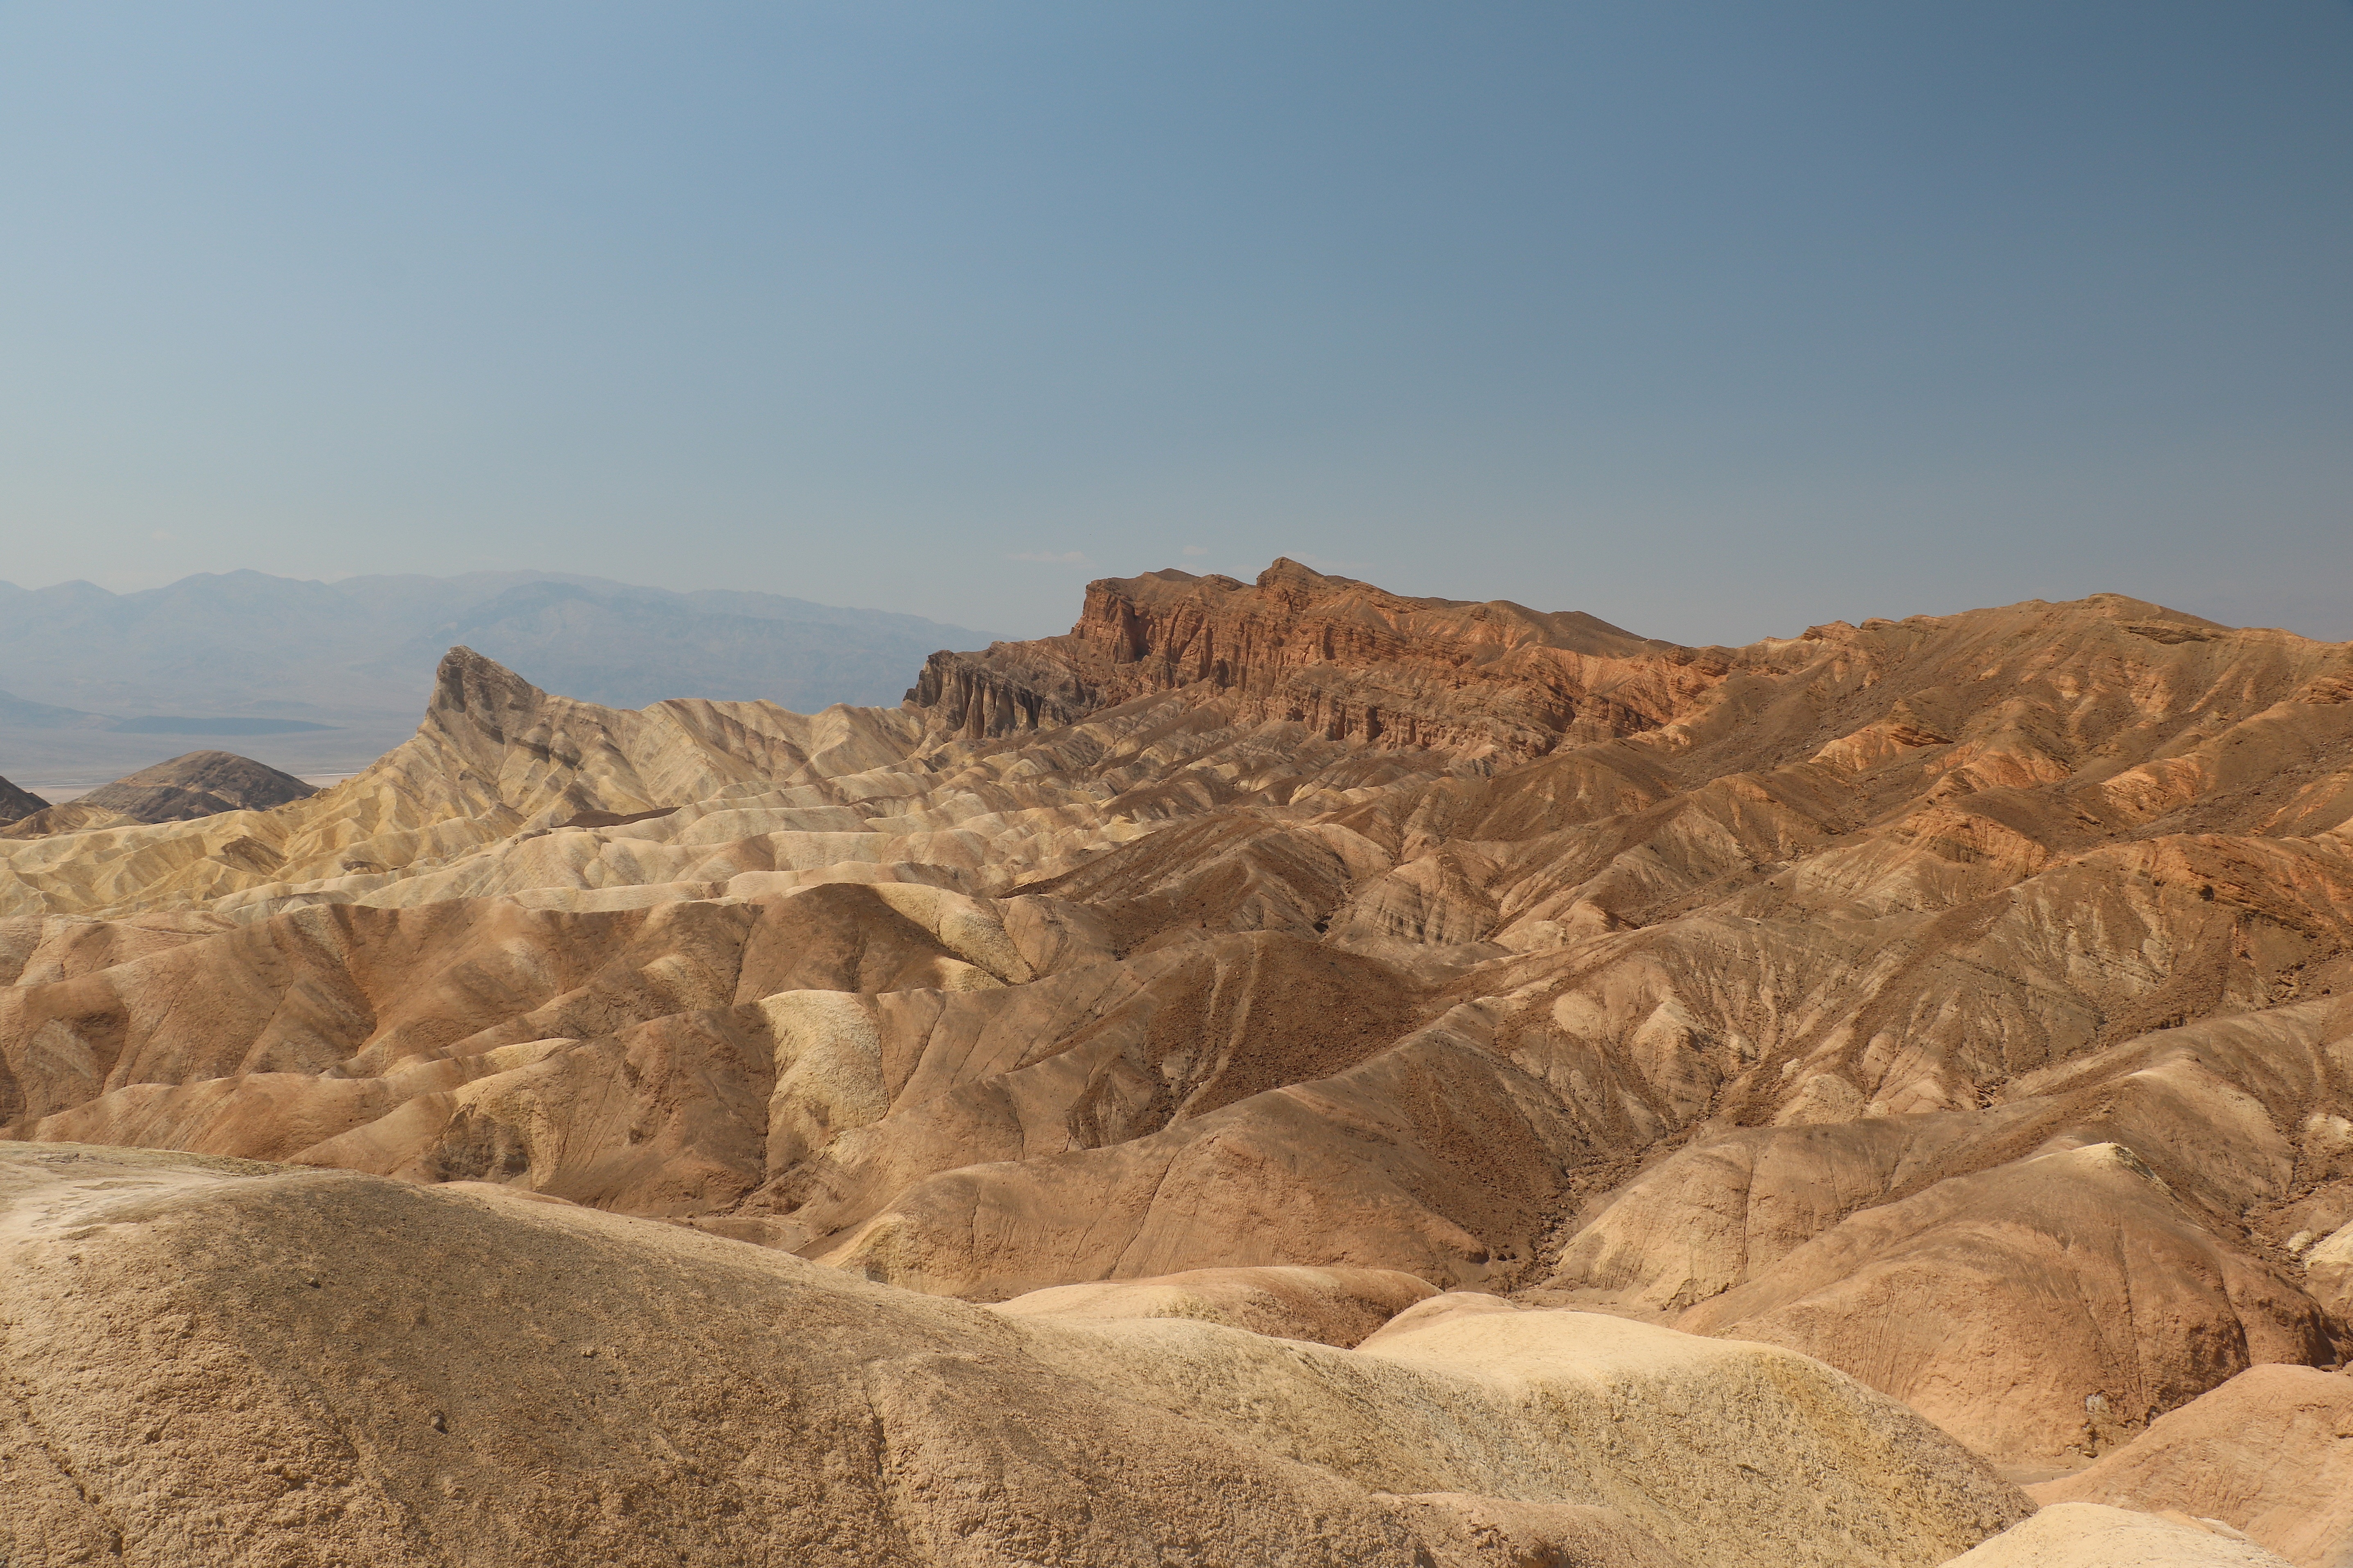
landscape, rock, desert, valley, formation, park, terrain, geology, badlands, plateau, vista, sahara, wadi, butte, death valley, landform, zabriskie point, natural environment, geographical feature, aeolian landform